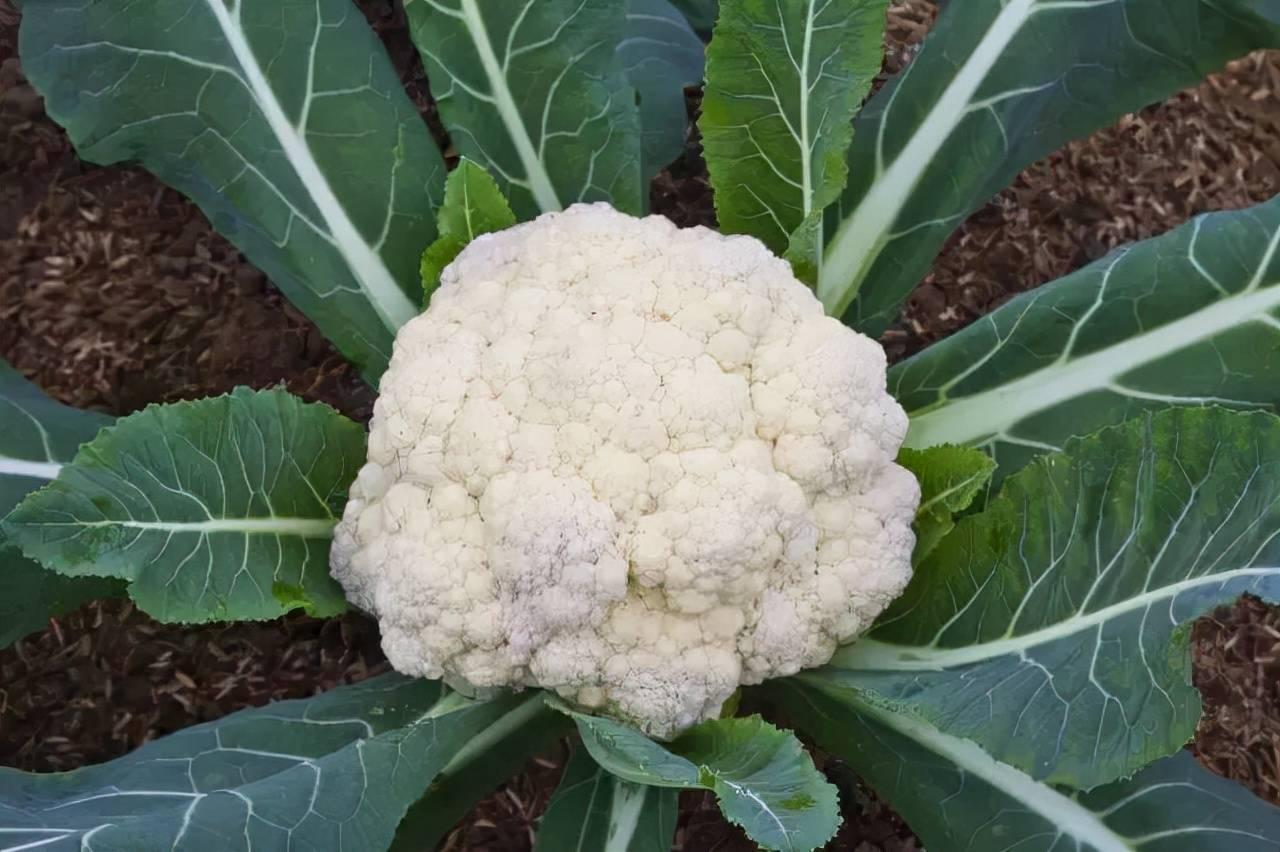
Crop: unknown
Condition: cauliflower